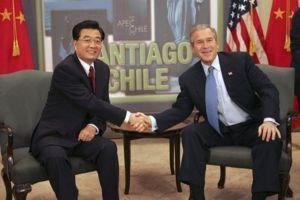
George Walker Bush /d͡ʒɔɹd͡ʒ wɔkɚ bʊʃ/, né le 6 juillet 1946 à New Haven, fils de George H. W. Bush et de sa femme, née Barbara Pierce, est un homme d'État américain, 43ᵉ président des États-Unis, en fonction du 20 janvier 2001 au 20 janvier 2009.